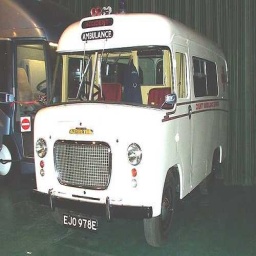
Label: ambulance